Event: Nepal Earthquake
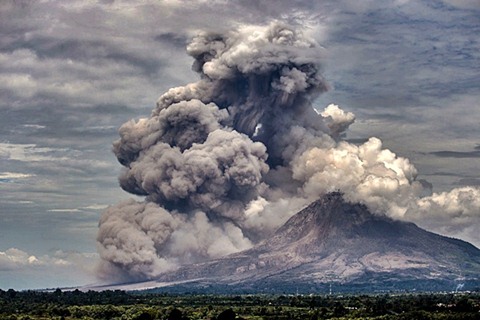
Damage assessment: no_damage